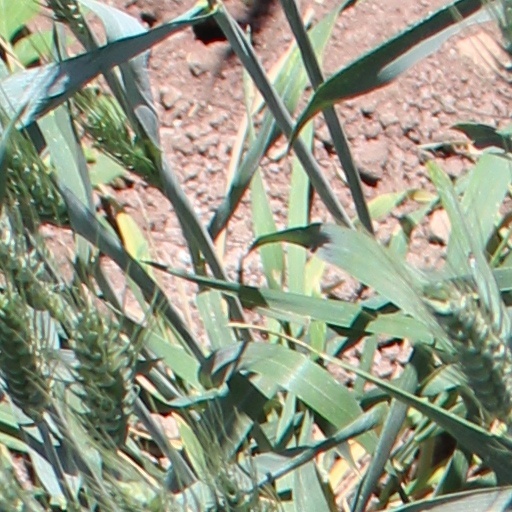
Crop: wheat